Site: brandenburg
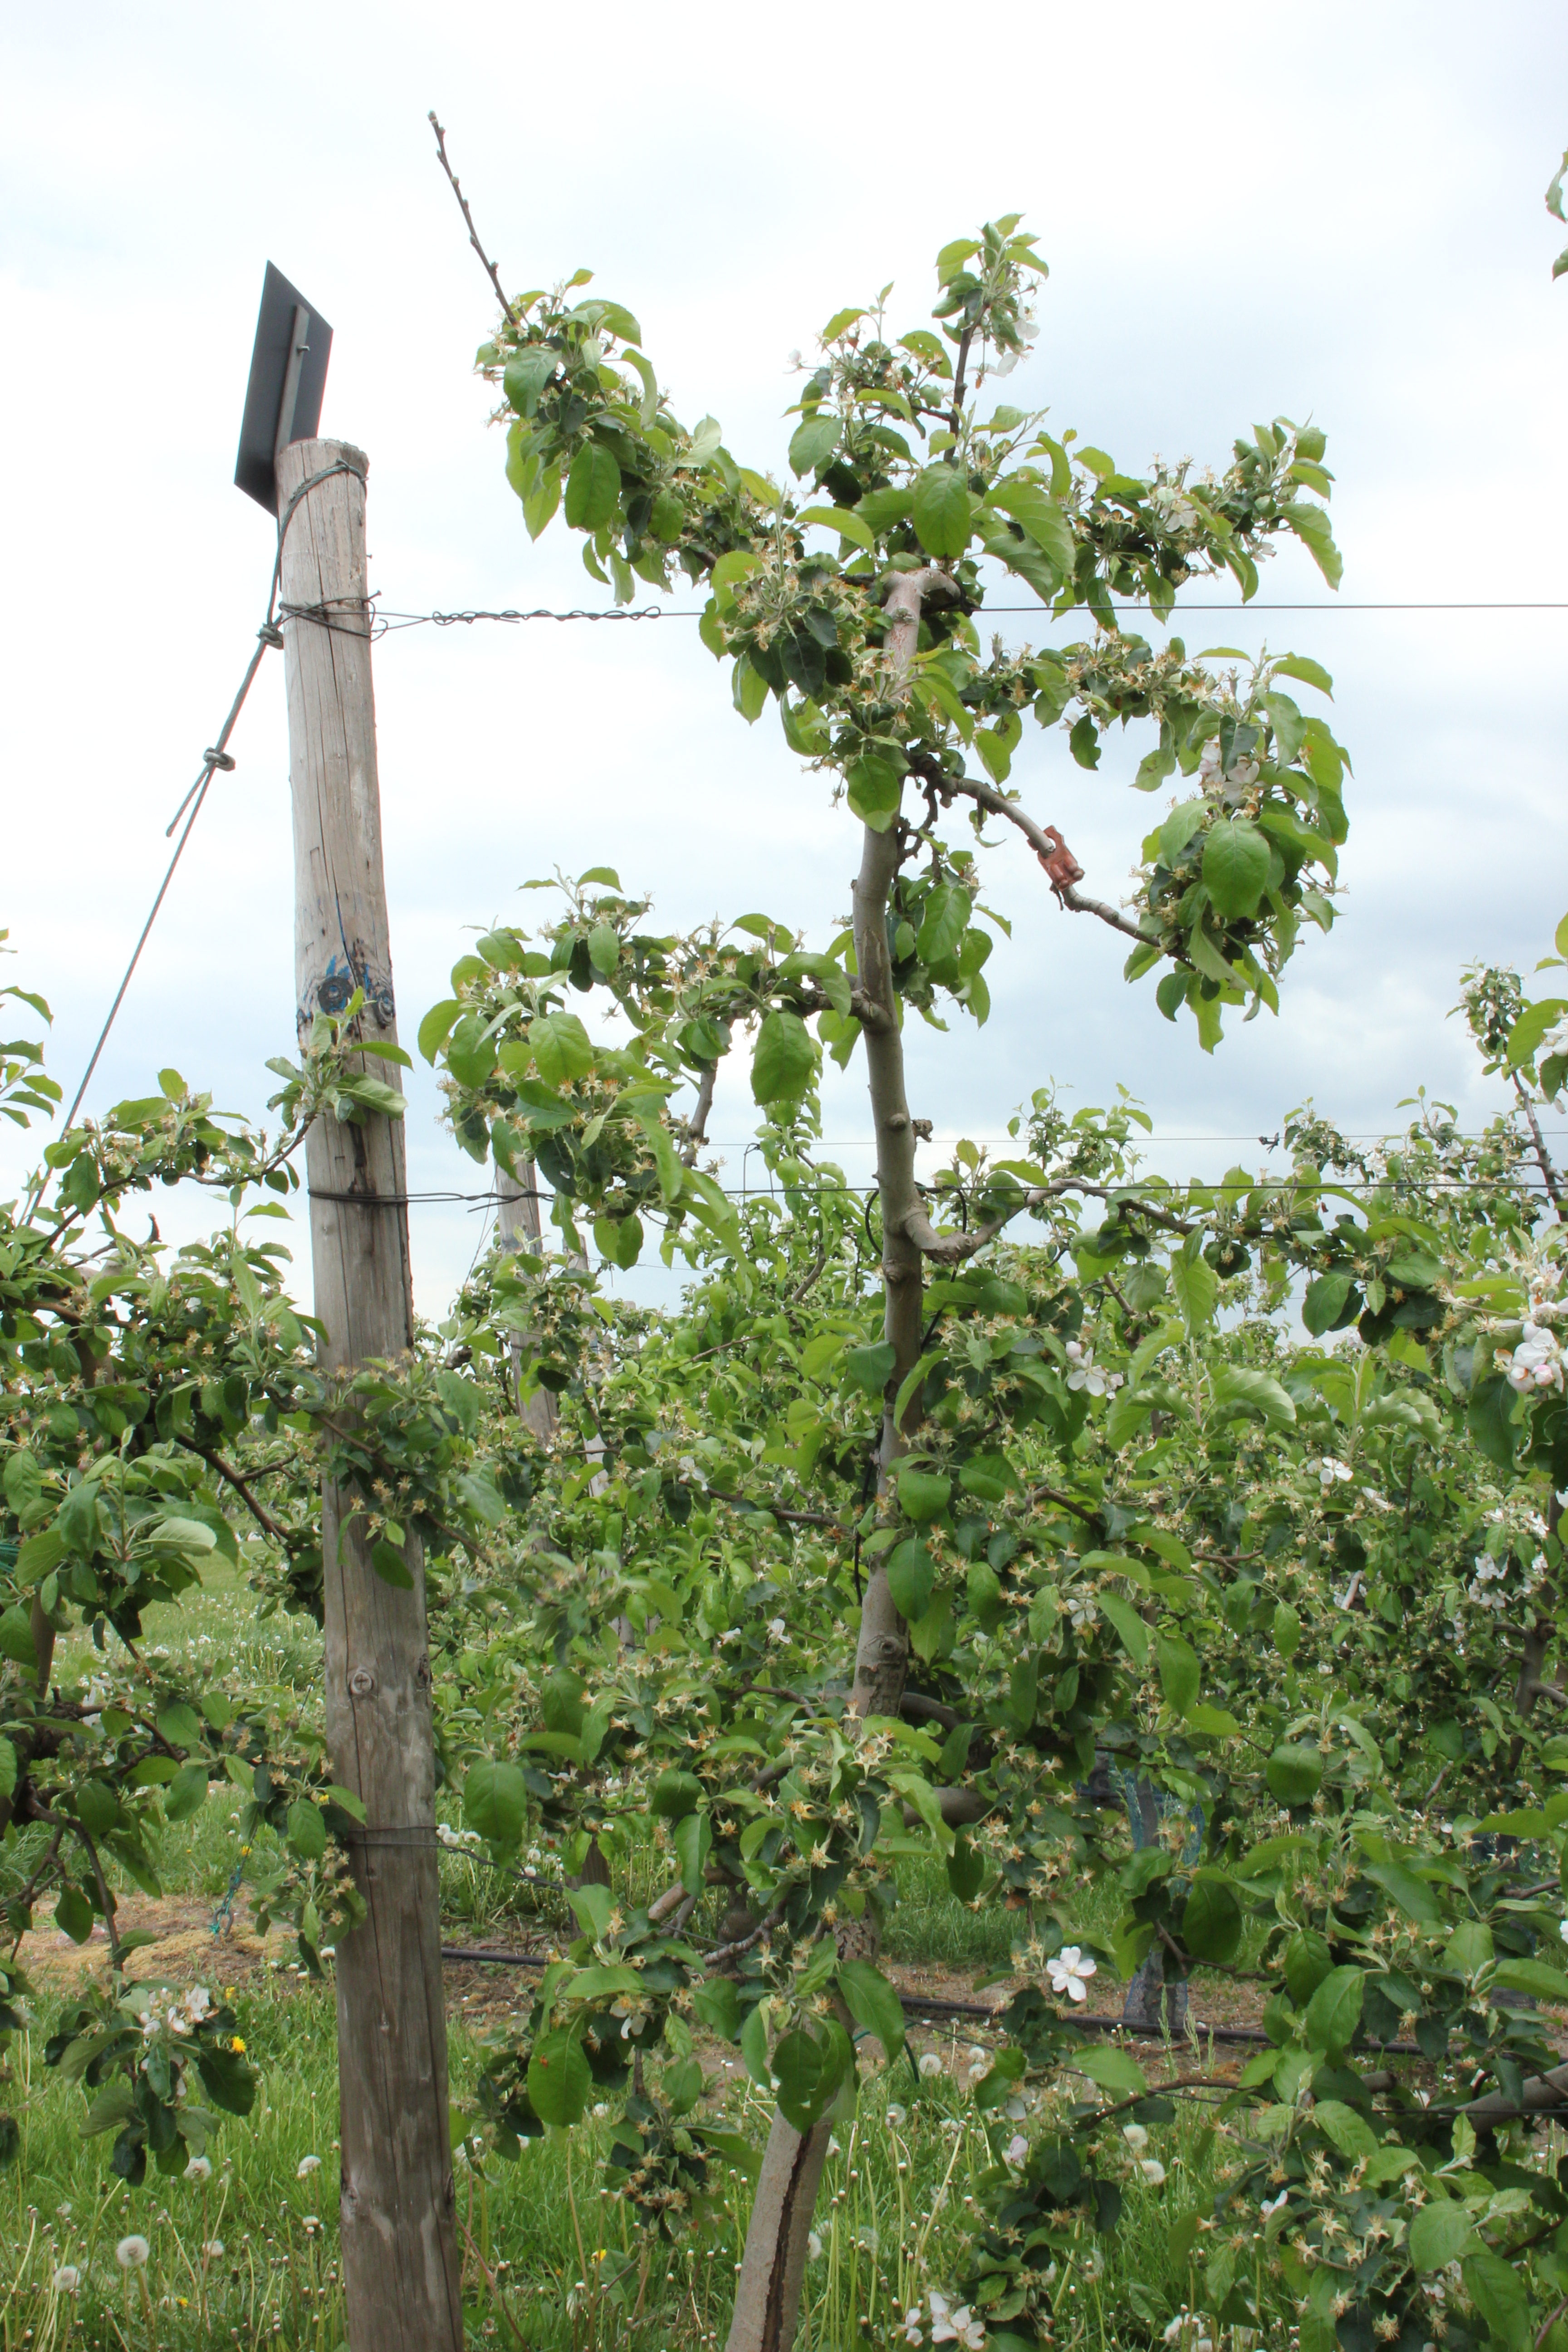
Growth stage (BBCH 67): Flowering